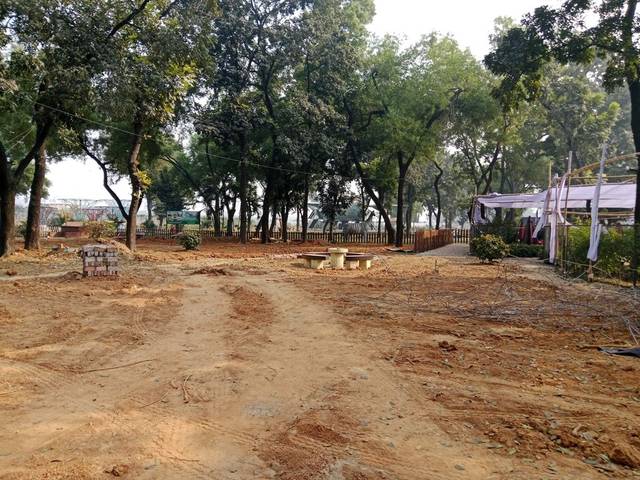
Region: Bangladesh
Coordinates: 23.777, 90.382